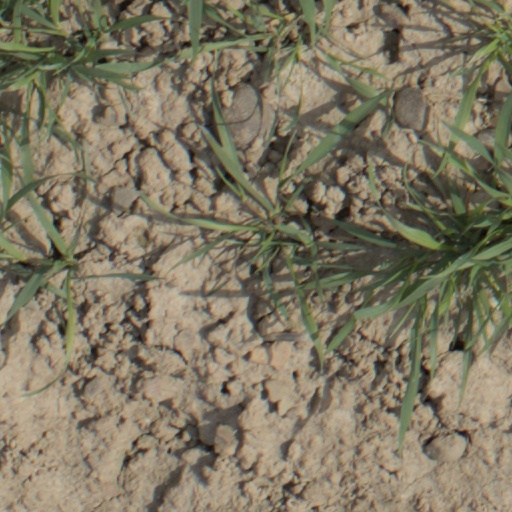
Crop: wheat